Vindaloo

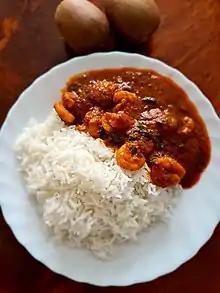
Prawn vindaloo served with plain rice

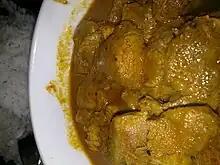
Pork vindalho, served in Lisbon, Portugal, in a Goan-style Indian restaurant

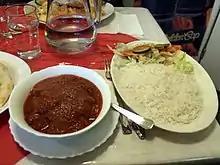
Lamb vindaloo served in Helsinki, Finland

Vindaloo has gained popularity outside of India, where it is typically featured on menus at Indian restaurants. Vindaloo served in restaurants of the United Kingdom differs from the original vindaloo dish; it is simply a spicier version of the standard "medium (spiciness)" restaurant curry with the addition of vinegar, potatoes and chili peppers.